Apollon Larissa F.C.

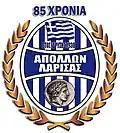
Anniversary logo of the team in 2015 for the 85 years since the foundation.

Apollon Larissa Football Club is a Greek professional football club based in Filippoupoli, Larissa, Greece. It plays its home matches at the Philippoupoli Ground.